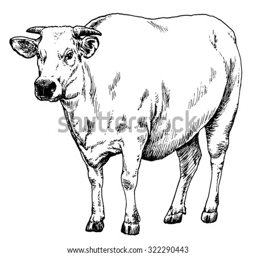
vector illustration , hand drawn realistic sketch of an ox , isolated on white background